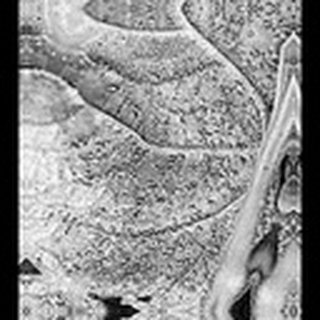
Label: cotton_aphids